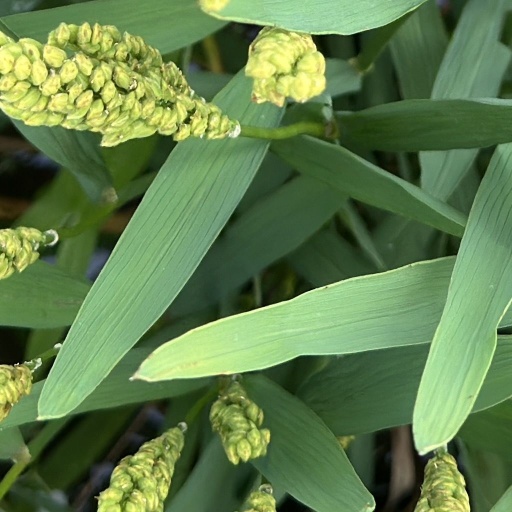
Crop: rice